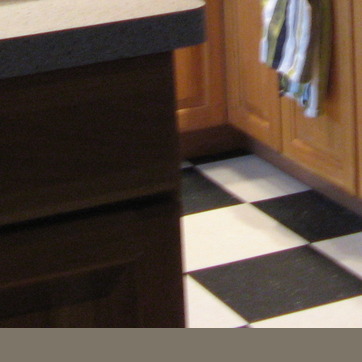
Material: tile